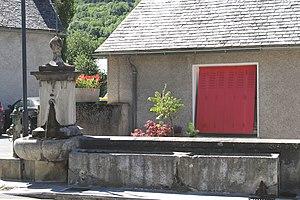
Gouaux est une commune française située dans le département des Hautes-Pyrénées, en région Occitanie.